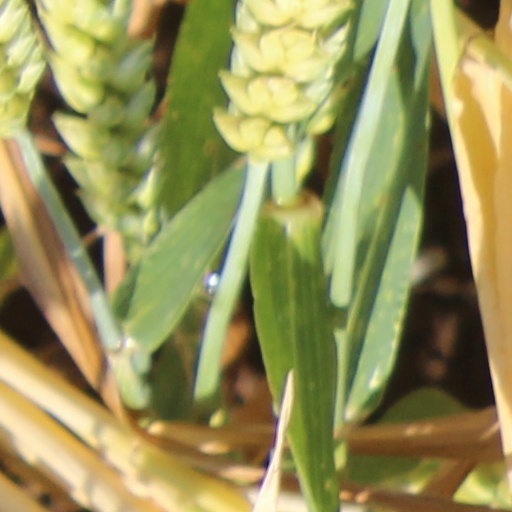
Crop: wheat